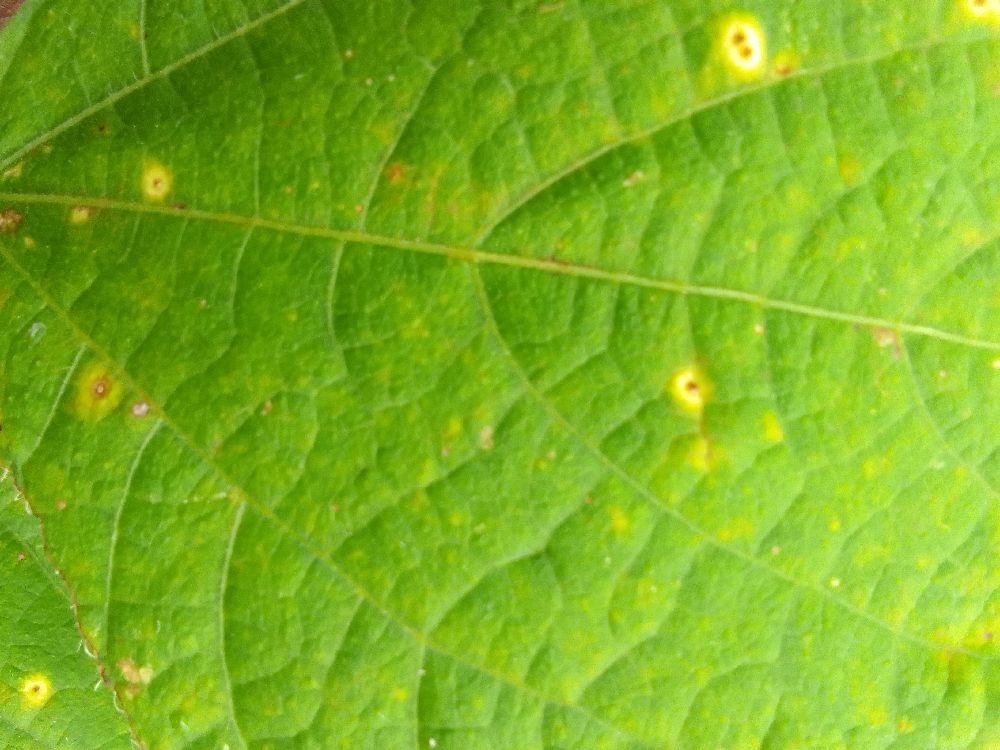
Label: rust